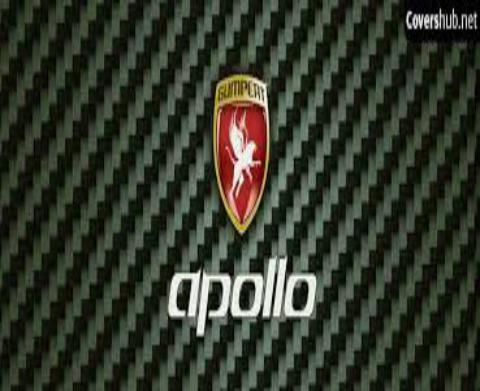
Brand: gumpert
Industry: Transportation